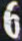
Number: 6